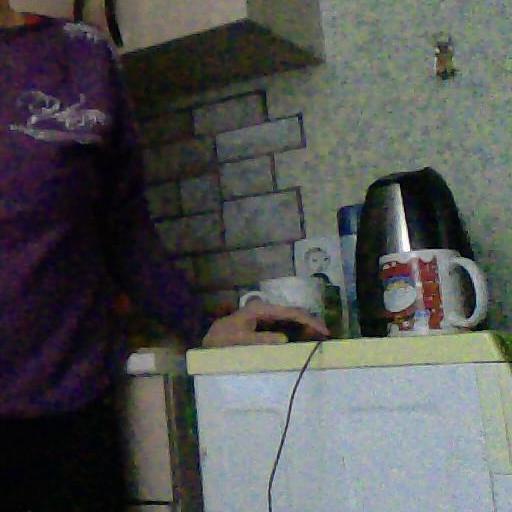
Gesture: no_gesture